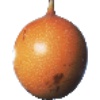
Label: granadilla